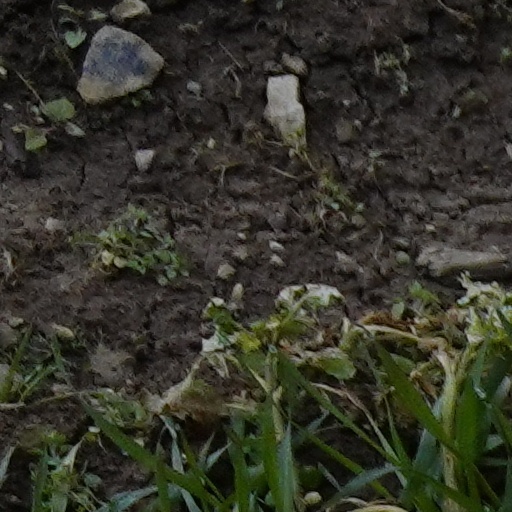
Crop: wheat